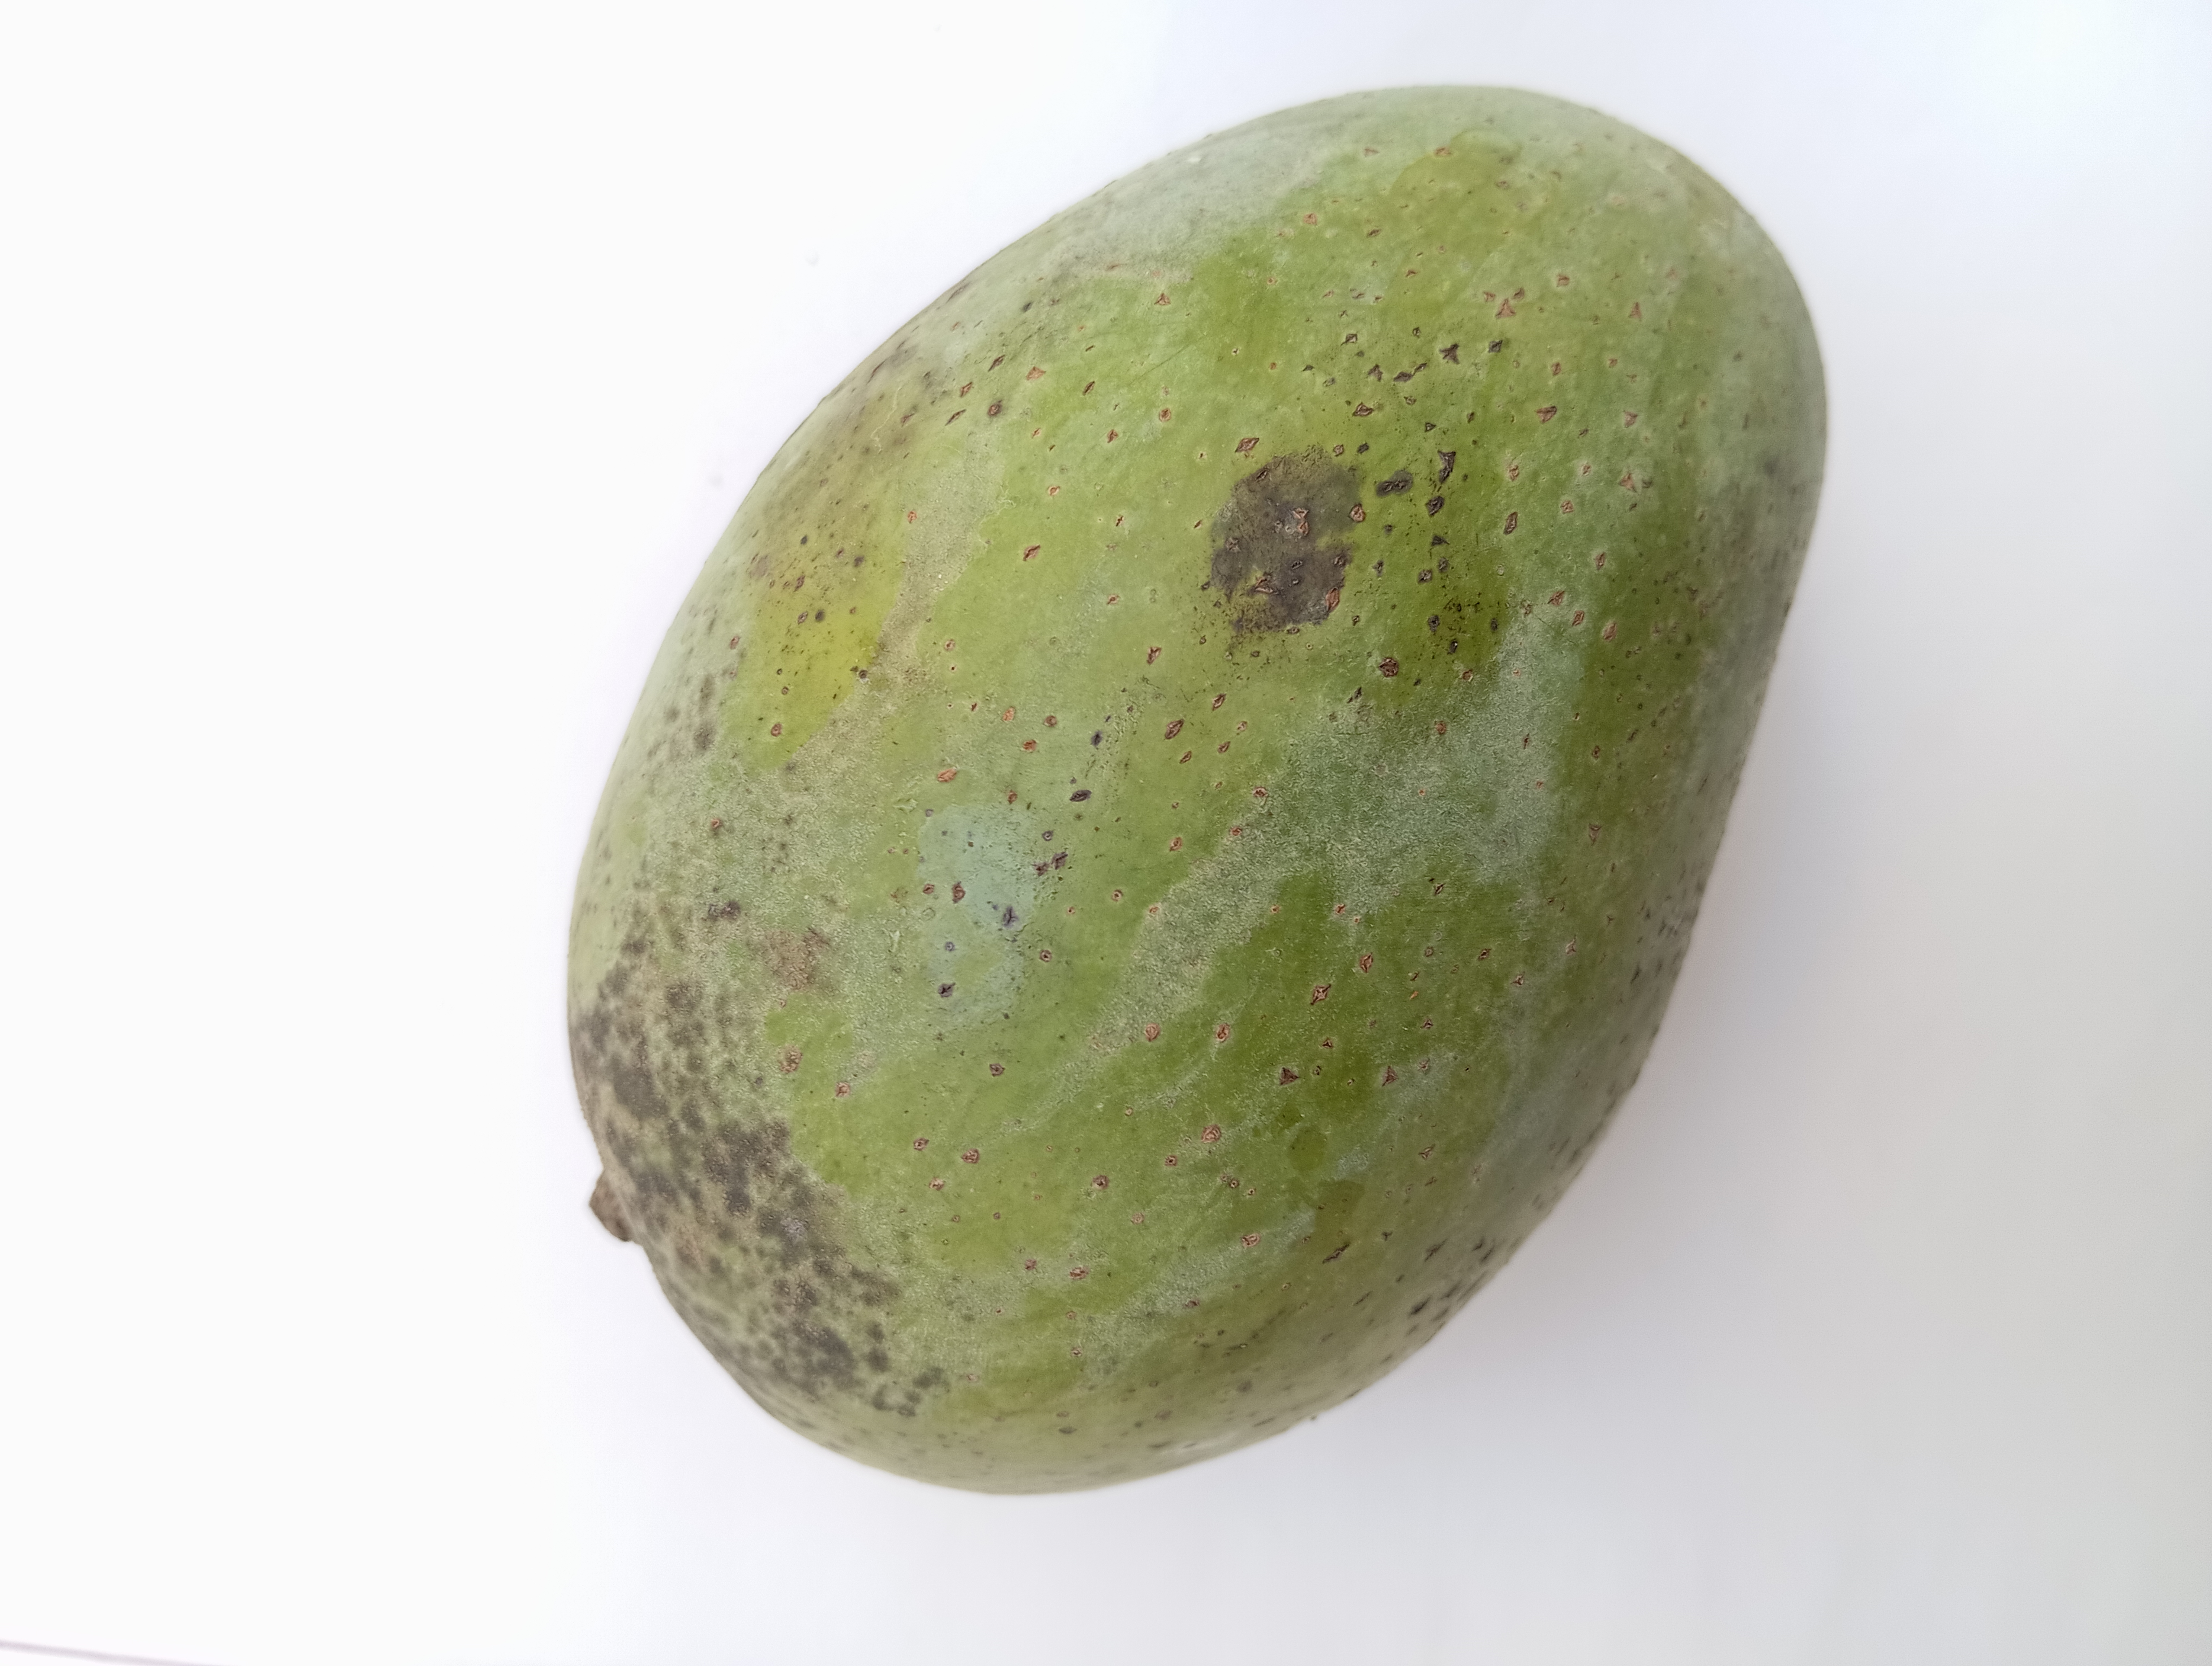
Mango variety: Amrapali